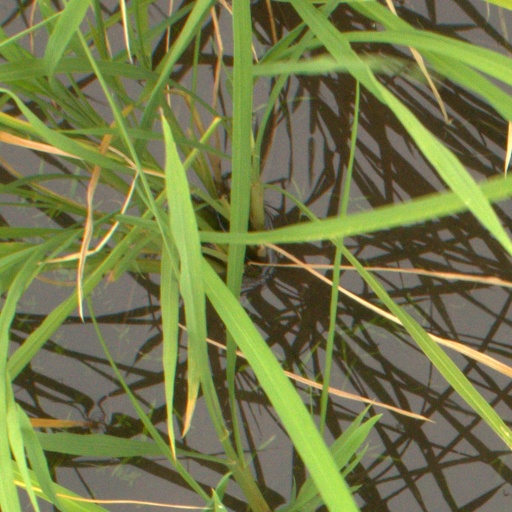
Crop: rice